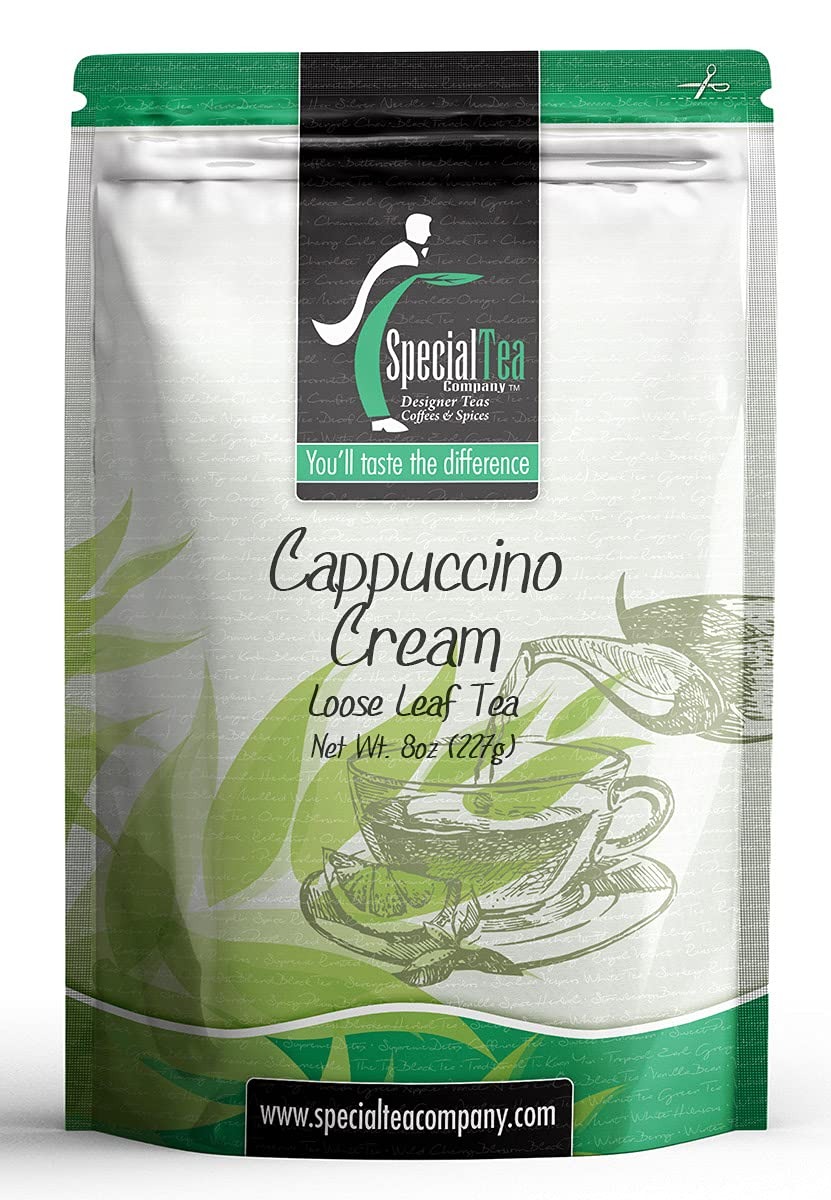
Item Name: SpecialTea Company Cappuccino Cream Rooibos Tea - 8 oz. Loose Leaf
Bullet Point 1: ROOIBOS TEA: Rooibos is a caffeine free alternative tea which offers similar health benefits to tea without the caffeine. Rooibos teas come from the Cedarburg area of the Western Cape of South Africa.
Bullet Point 2: EARTHY FLAVOR: Green Rooibos has an earthly fresh character similar to pan fired green teas. Red rooibos has a robust mineral earthy body similar to black tea. Honeybush has as smooth sweet honey like character similar to a dark oolong.
Bullet Point 3: CAFFEINE LEVEL: Rooibos tea does not contain caffeine and has low tannin levels compared to black tea or green tea. Rooibos contains is packed full of polyphenols similar to tea.
Bullet Point 4: REAL LOOSE LEAF TEA: Loose leaf tea is a healthier purer way to drink tea. Our 1 oz. sample brews about 10 cups of tea.
Bullet Point 5: PREMIUM LOOSE LEAF TEA: Premium tea leaves have all their essential oils intact, so the flavor, quality and health benefits are maintained. Individually hand packed in the USA in a resealable pouch to retain freshness.
Product Description: <p>Creamy cappuccino taste with caramel bits and flavoring.</p><p>Ingredients: Red rooibos, caramel (condensed sweetened skim milk, sugar, glucose syrup, butterfat, humectant: sorbitol syrup, emulsifier (mono and diglycerides of fatty acids), natural and artificial flavor, marigold. CONTAINS: DAIRY (CONDENSED SWEETENED SKIM MILK, BUTTERFAT).</p>
Value: 8.0
Unit: Ounce

Price: 8.78